Will Horton

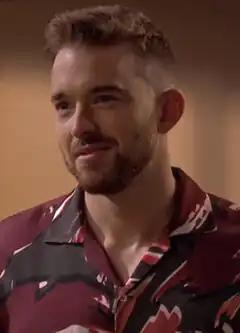
Chandler Massey as Will Horton

Will Horton is a fictional character from the American daytime TV soap opera "Days of Our Lives", known for a highly praised coming out story, award-winning performances by actor Chandler Massey, and as one half of US daytime drama's first male gay wedding and marriage. The character first appears in the episode of November 16, 1995, when his mom Sami Brady (Alison Sweeney) gives birth to him. Initially portrayed by a series of child actors, the character grew up in real-time as the show aired, eventually to be played by adult actors Chandler Massey (2010–2014, 2017–present), and Guy Wilson (2014–2015).